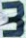
Number: 3